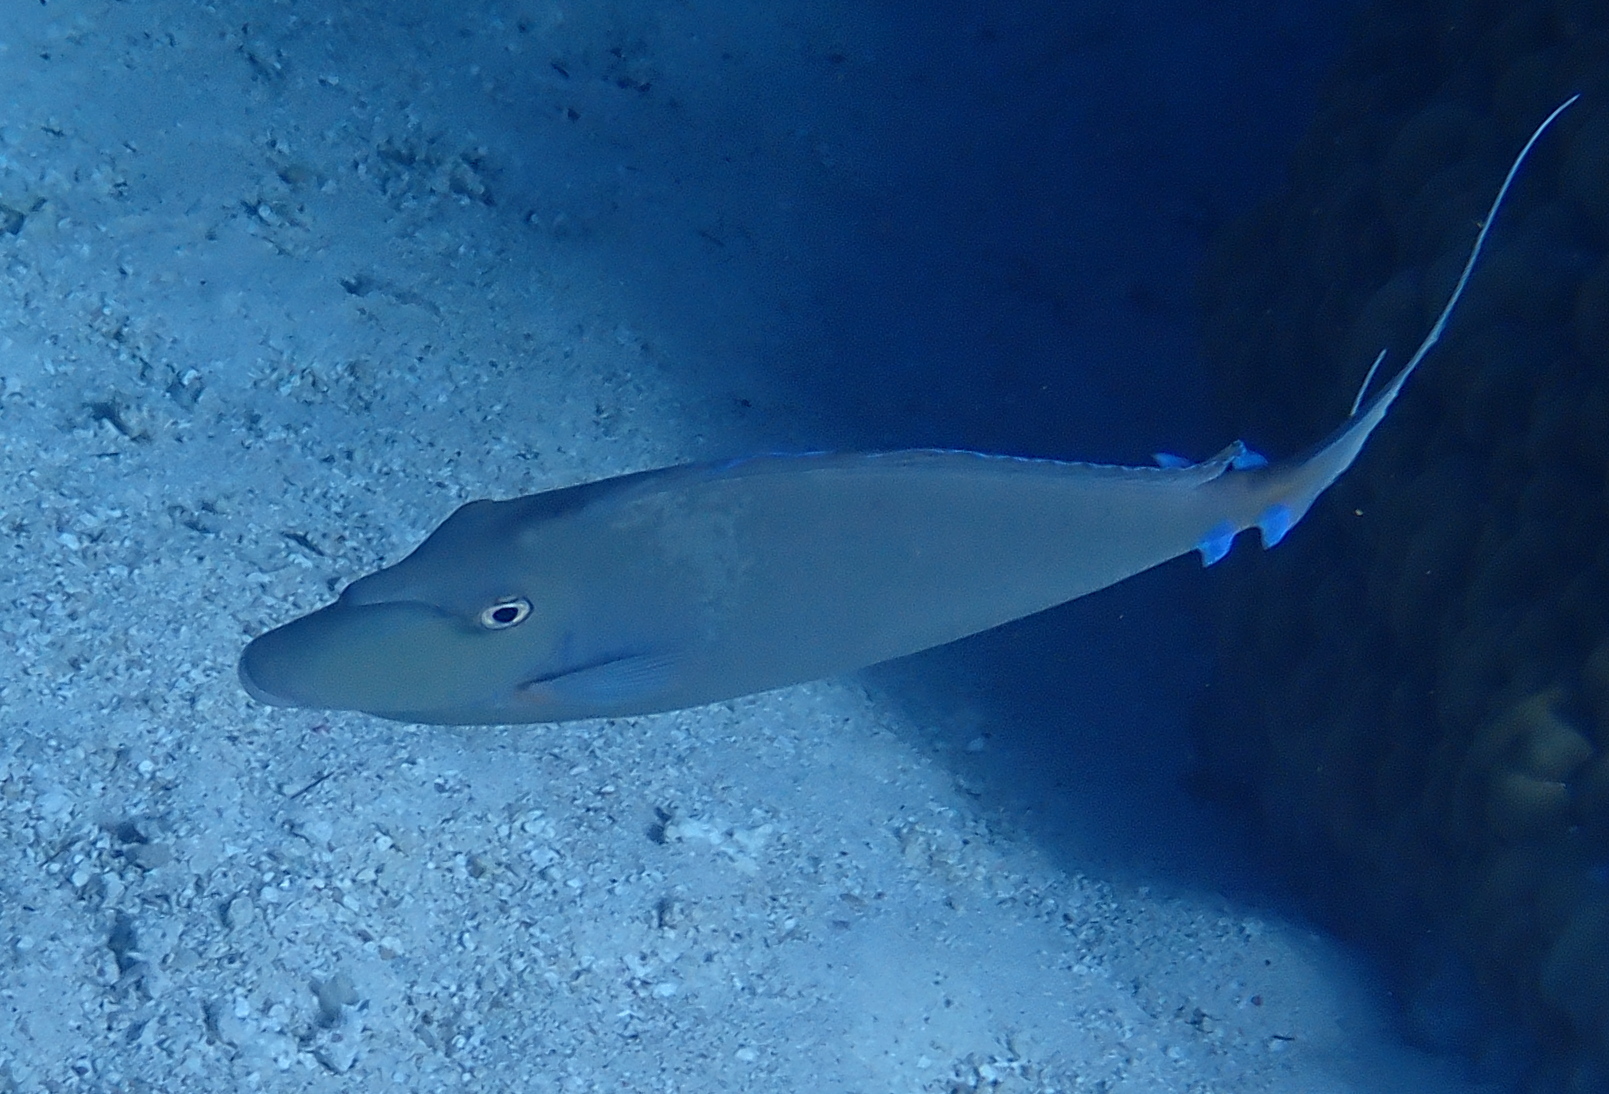
Naso unicornis (Bluespine Unicornfish)